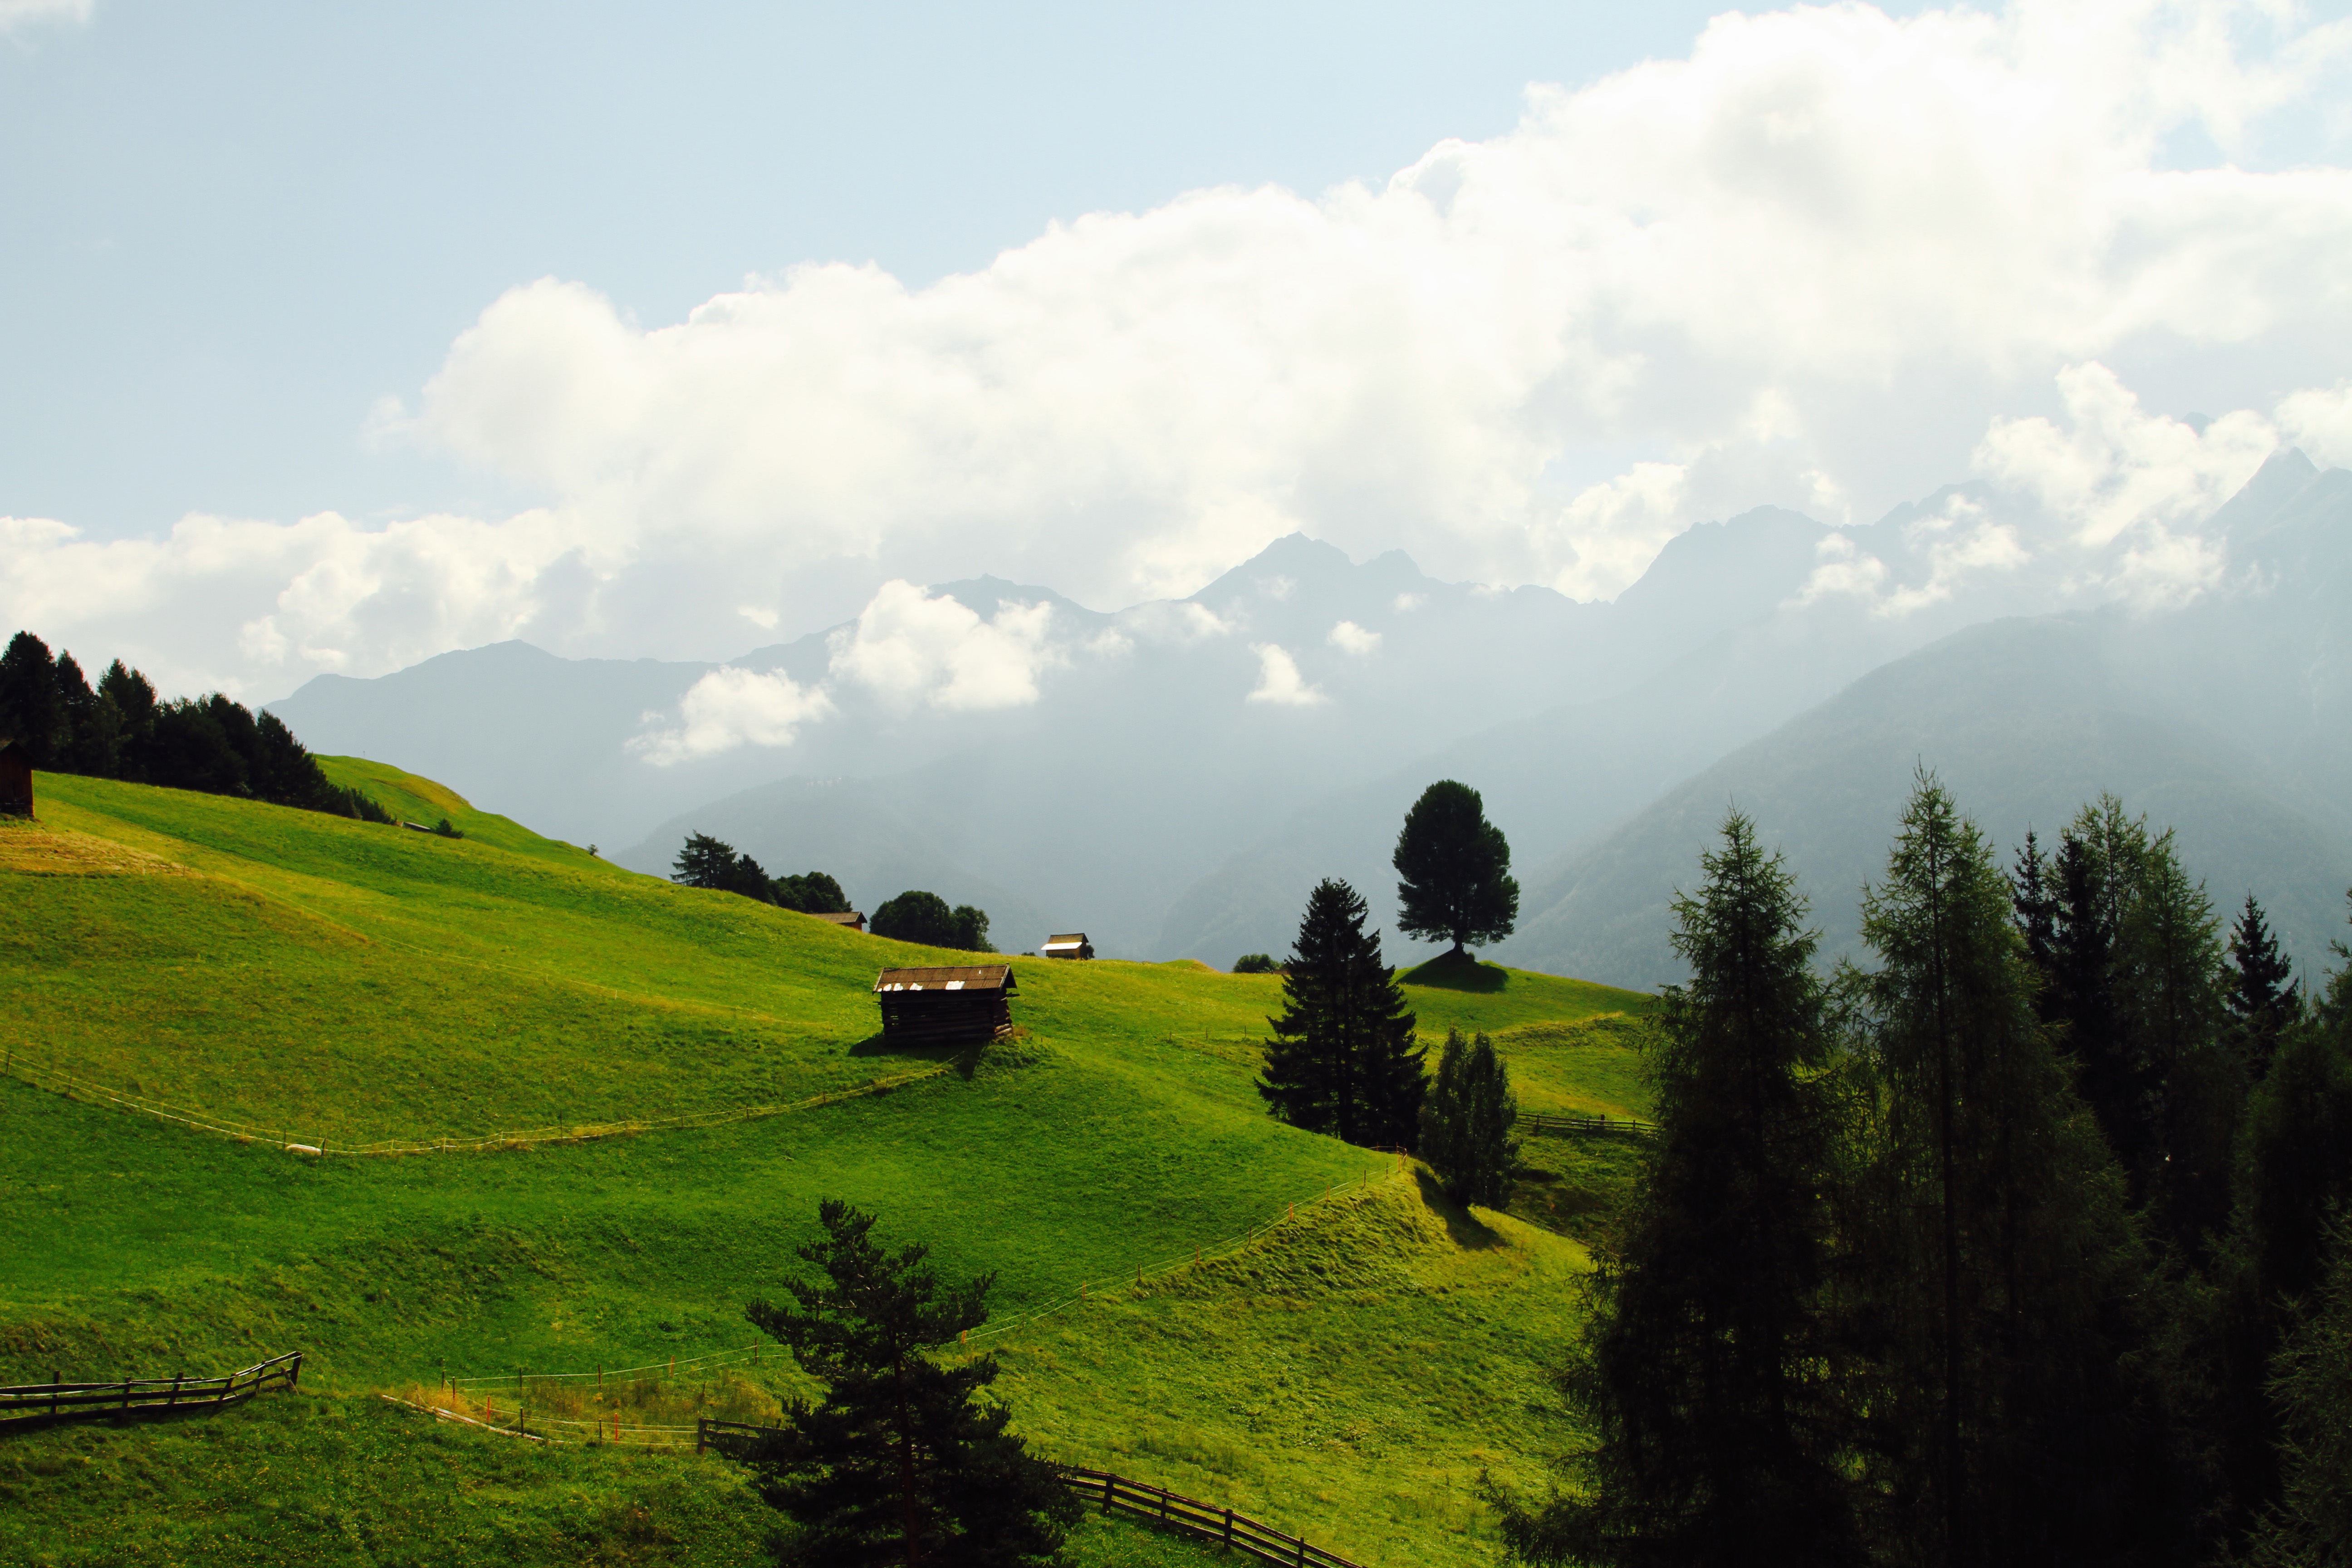
landscape, nature, grass, mountain, cloud, meadow, hill, mountain range, ridge, sports, alps, grassland, plateau, rural area, geographical feature, atmospheric phenomenon, mountainous landforms